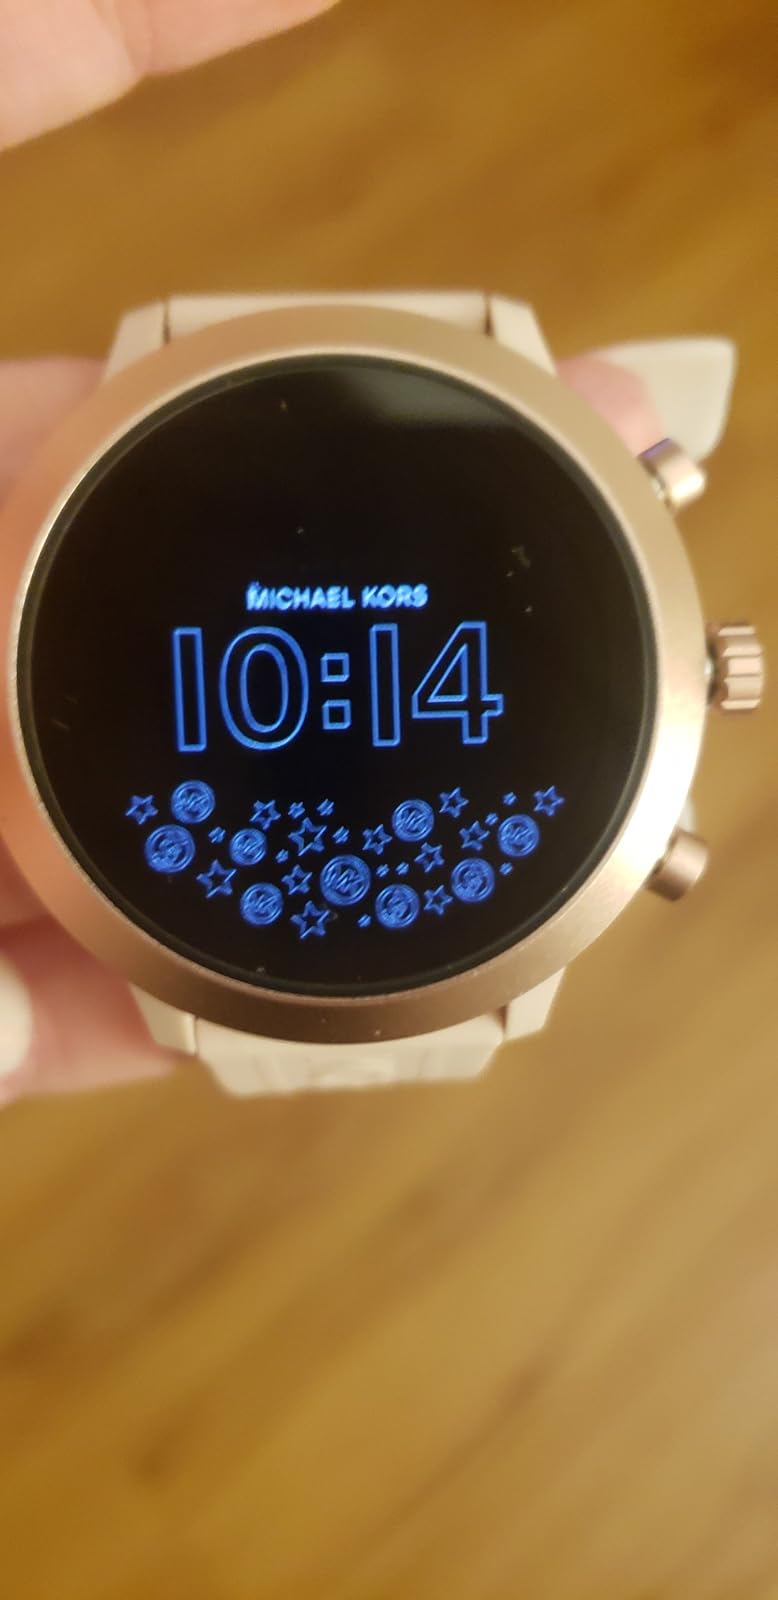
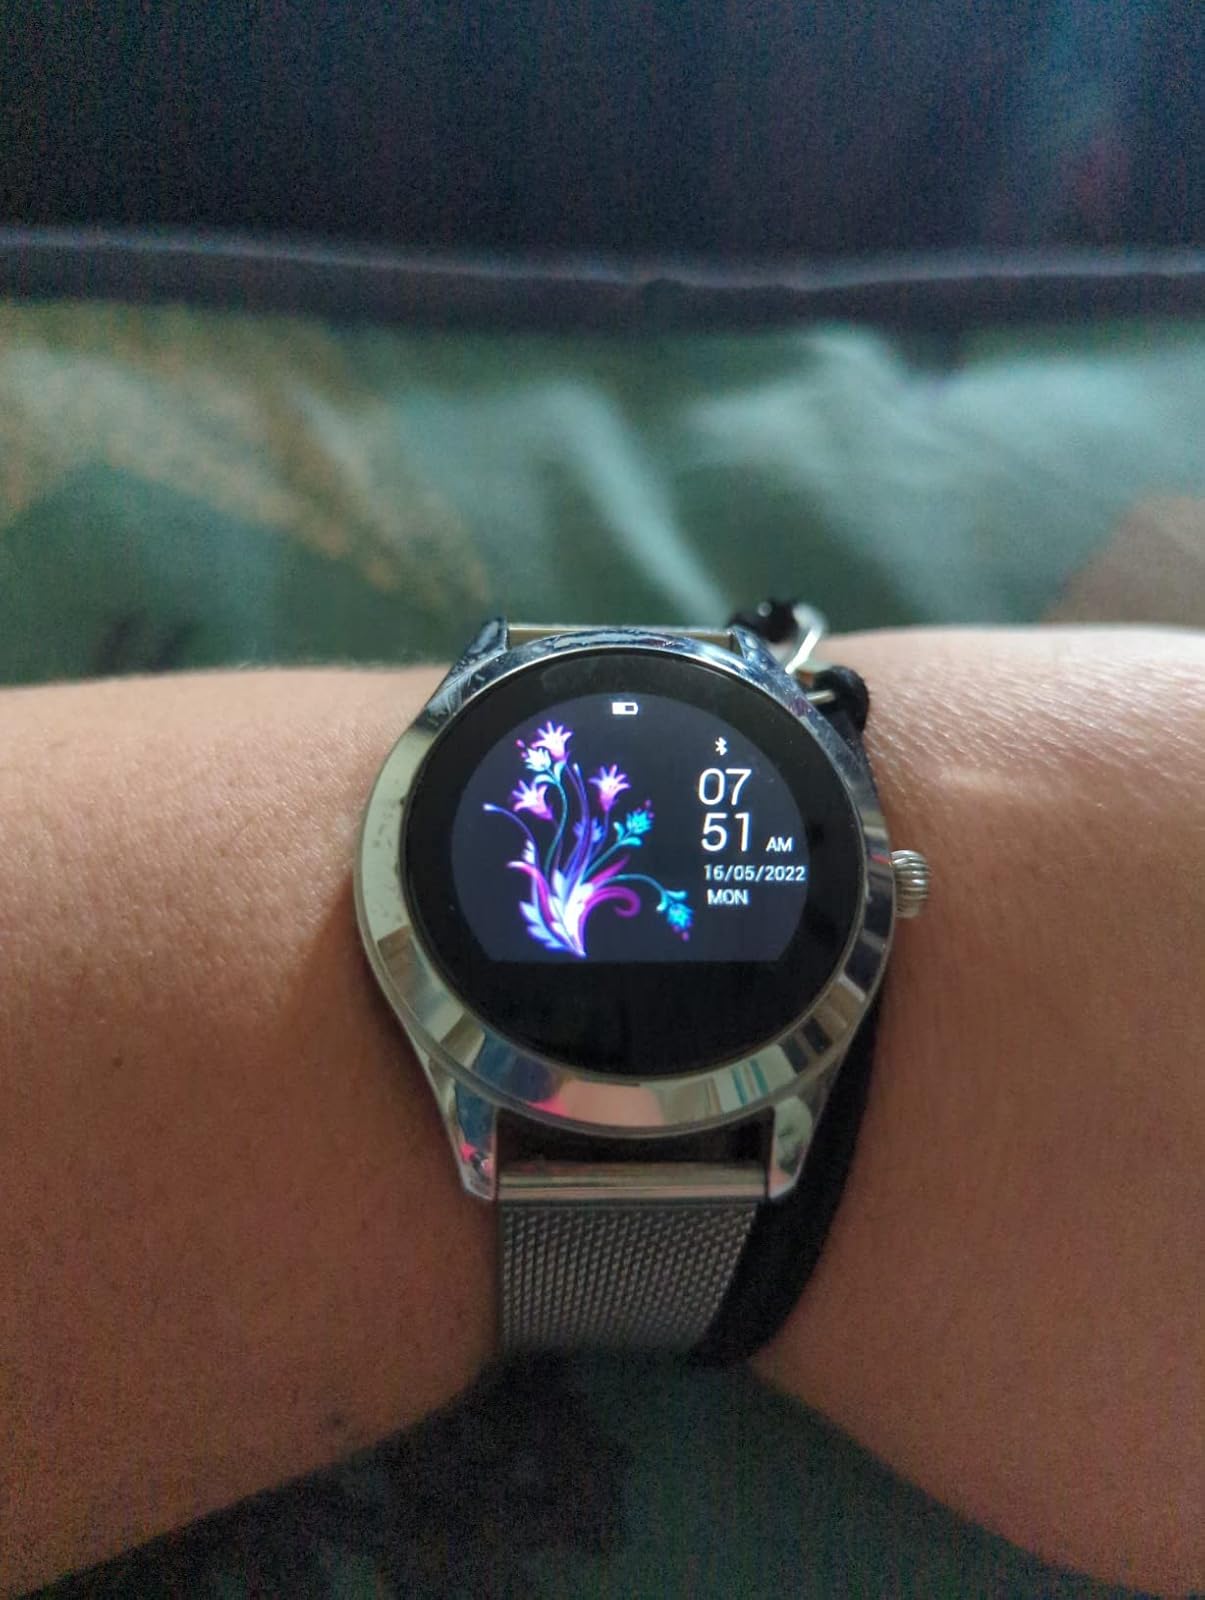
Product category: smartwatch
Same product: no